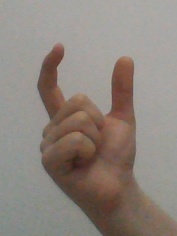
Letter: nun